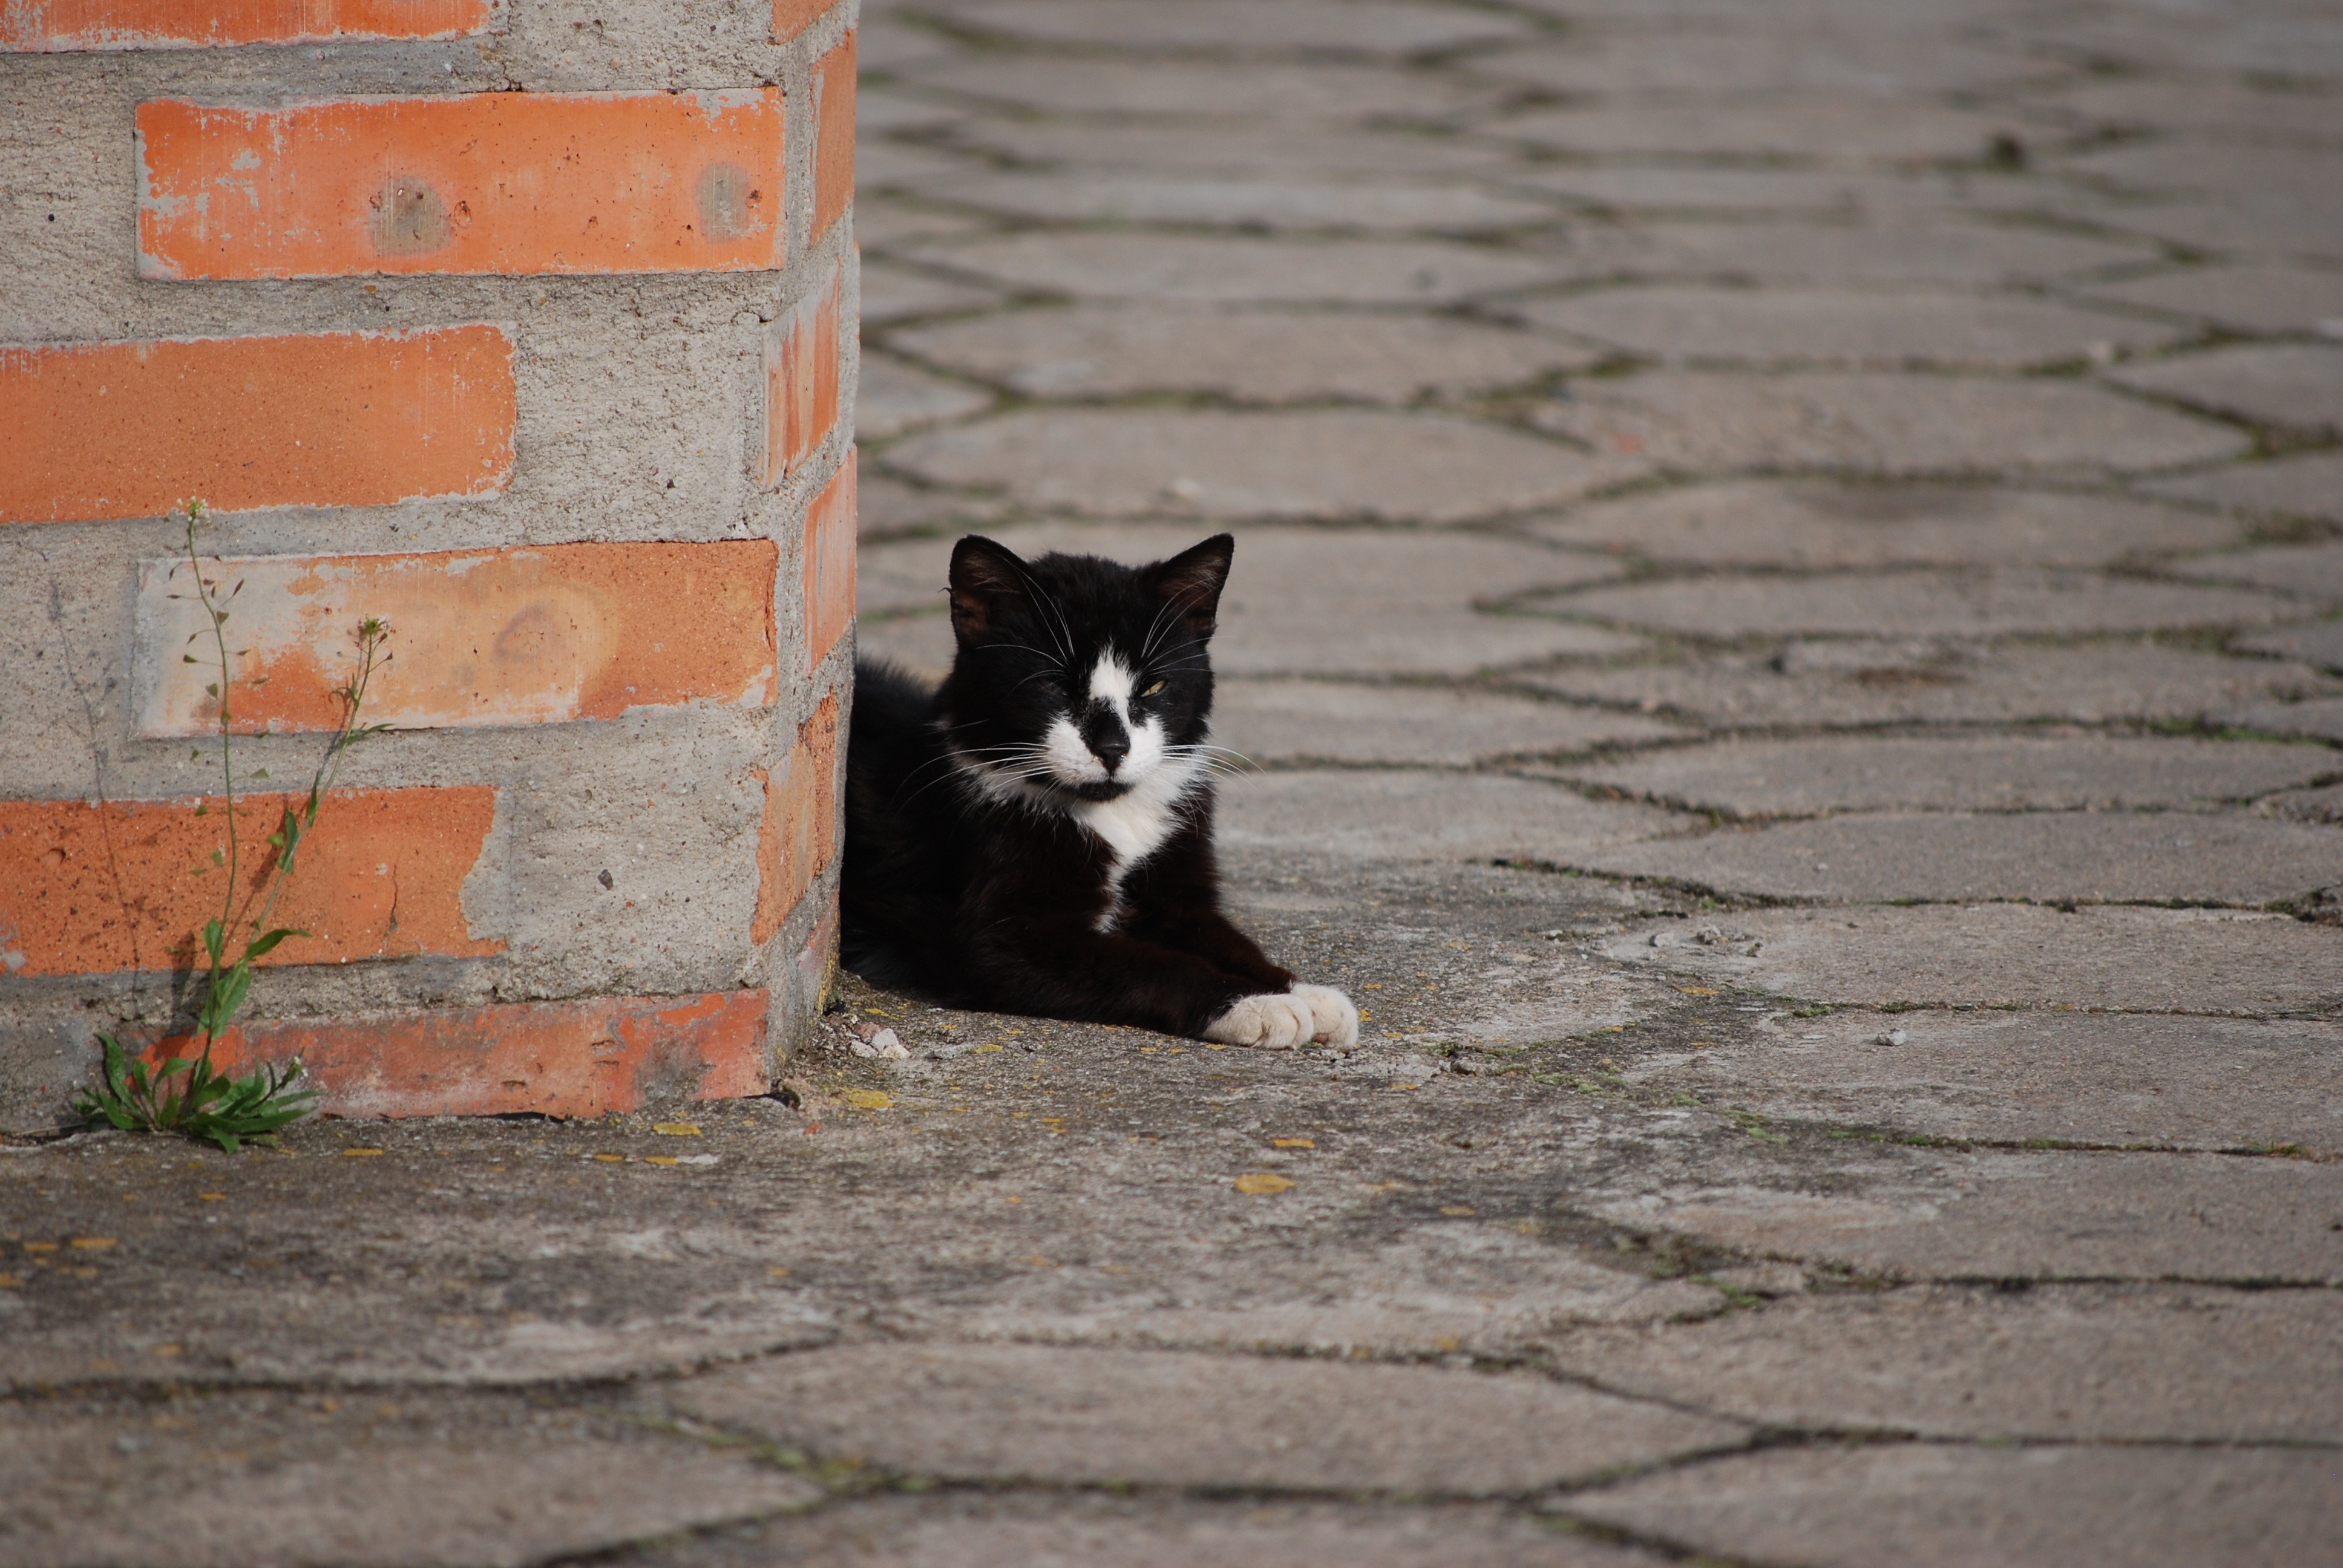
animal, fur, kitten, cat, mammal, rest, black cat, black, whiskers, animals, vertebrate, tomcat, charming, laziness, small to medium sized cats, cat like mammal